Folk music of Punjab

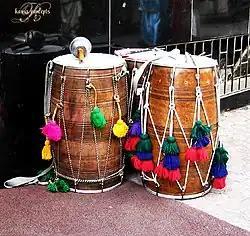
Two dhols

Punjabi folk music (or Punjabi Folk) is the traditional music on the traditional musical instruments of the Punjab region of the Indian subcontinent. There is a great repertoire of music from the time of birth through the different stages of joy and sorrow till death. The folk music invokes the traditions as well as the hardworking nature, bravery and many more things that the people of Punjab get from its gateway-to-India geographical location. Due to the large area with many sub-regions, the folk music has minor lingual differences but invokes the same feelings. The sub-regions Bar, Malwa, Doaba, Majha, Pothohar, and hills areas, have numerous folk songs.